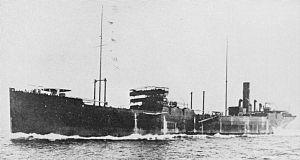
La classe Notoro était une classe de sept pétroliers construits pour la Marine impériale japonaise servant pendant les années 1920 et la Seconde Guerre mondiale. Également appelés pétroliers de classe Erimo, trois navires seront convertis pendant leur service.